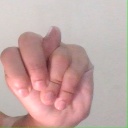
अक्षर: न